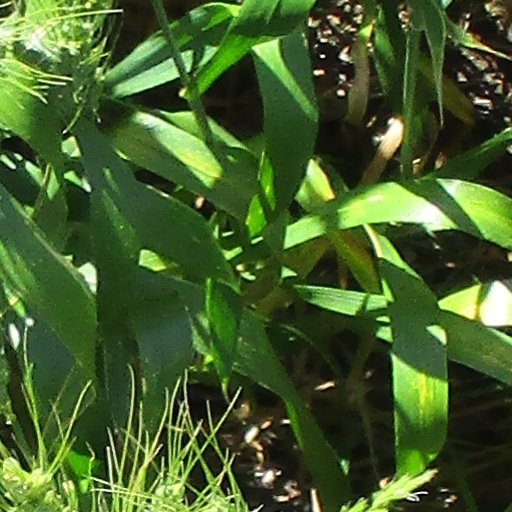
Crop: wheat